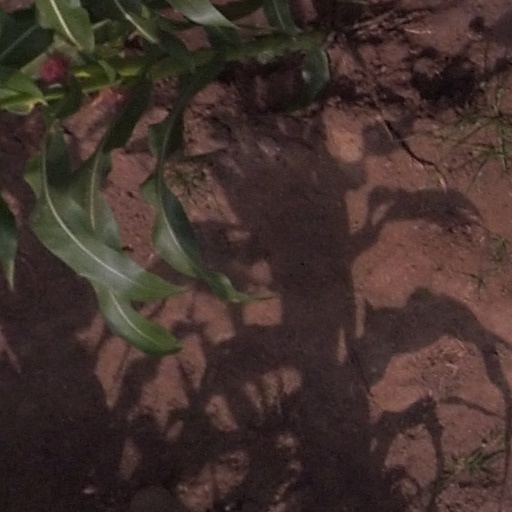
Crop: maize; corn